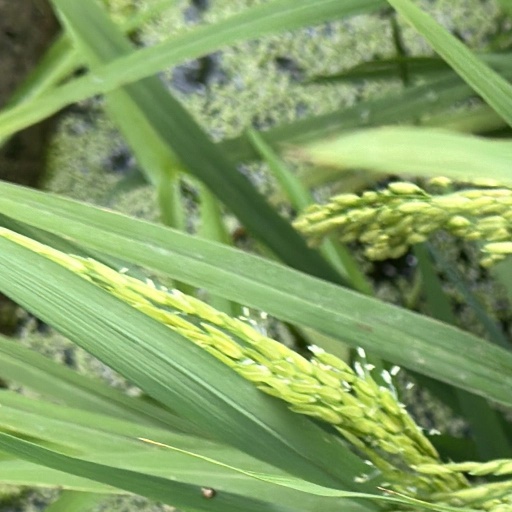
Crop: rice